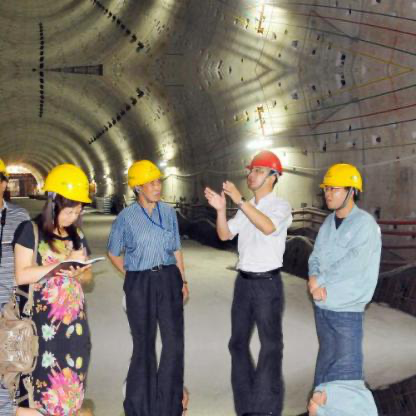
Objects in the image:
label: helmet
label: helmet
label: helmet
label: helmet